Pygmy (Greek mythology)

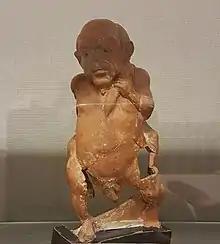
Pygmy carrying crane. Potted by Sotades, about 460–450 BC from Ruvo, now in the British Museum

In another legend, the Pygmies once encountered Heracles, and climbing all over the sleeping hero attempted to bind him down, but when he stood up they fell off. The story was adapted by Jonathan Swift as a template for Lilliputians.